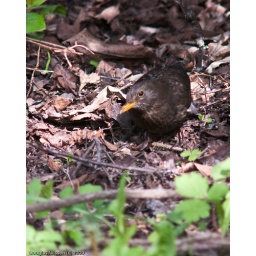
Shy black bird female hiding in the bushes. SMC Pentax A* 135mm f1.8 with SMC Pentax A 2x-S on the K20D, cropped